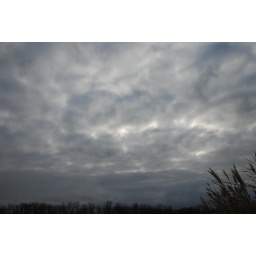
Dots in the sky are ducks heading in to the marsh